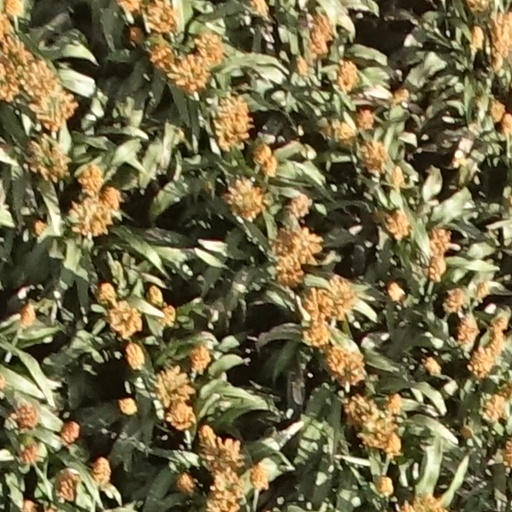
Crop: sorghum